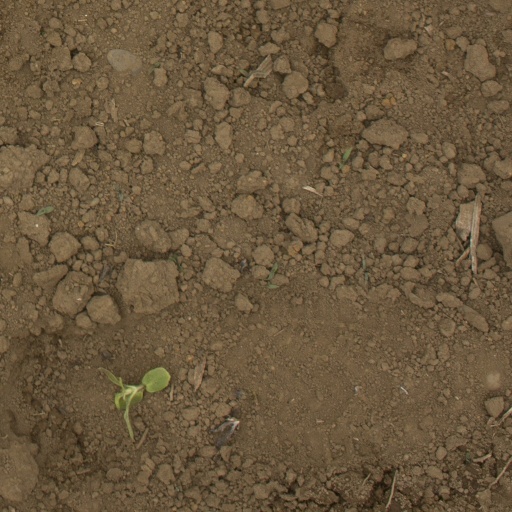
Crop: Jerusalem artichoke